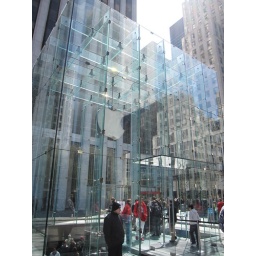
The store is actually underground. The people you see in the glass box are actually in an elevator.